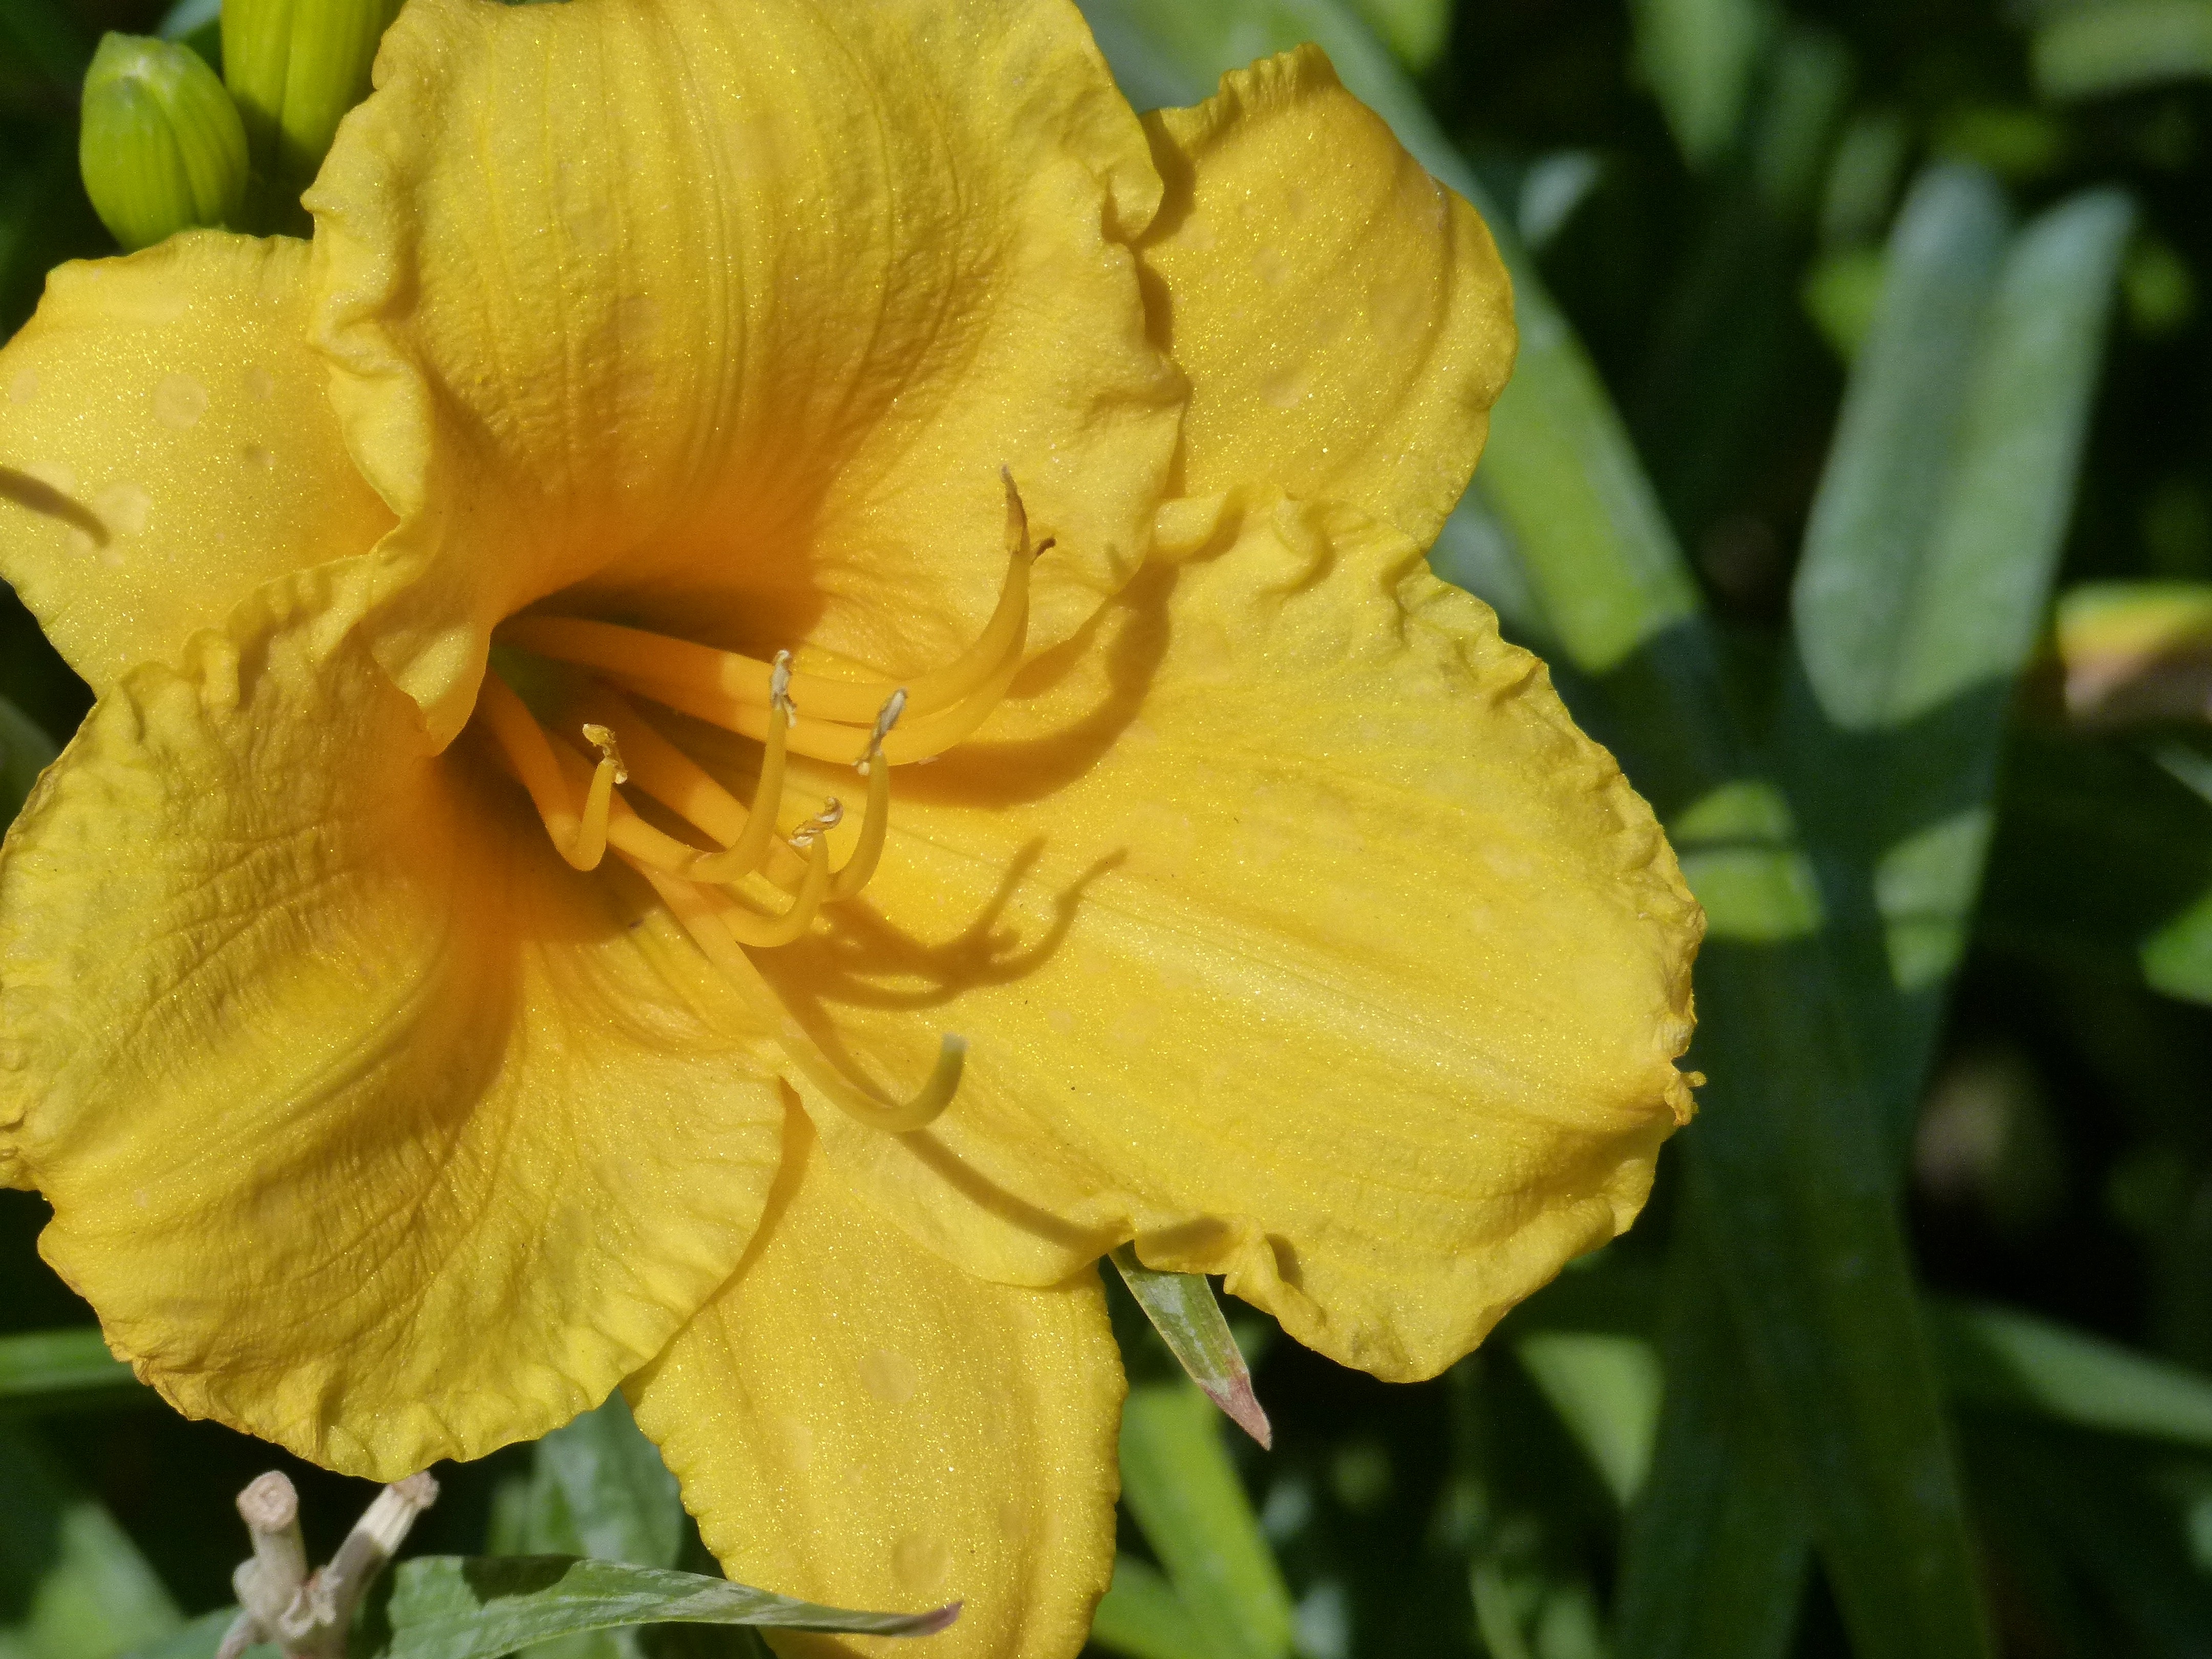
nature, blossom, plant, flower, petal, bloom, floral, produce, botany, blooming, yellow, flora, lily, evening primrose, daylily, macro photography, flowering plant, land plant, large flowered evening primrose